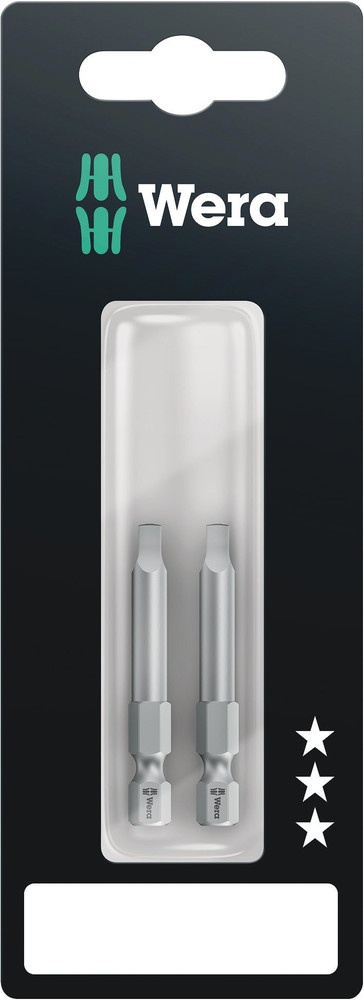
Wera 05073077001 | SQ2 - Square Key Screwdriver Bit 868/4 Z SB | 1/4" Hex Power Drive | Length 2" (50mm)
Wera 05073077001 SQ2 - Square Key Screwdriver Bit 868/4 Z SB Tool Side - Drive Size: 1/4" Hex Power Drive Fastener Side - Drive Size: SQ2 - Square Key Overall Length (OAL): 2" (50mm) Features Premium bits for square head socket screws Tough, for universal use 1/4" hexagonal, suitable for holding tools as per DIN ISO 1173-D 6.3 Minimum Order Quantity (MOQ) for this product is 5 This item is priced individually and sold in packs of 5 Click Here for additional sizes
Brand: Wera
Category: Hardware > Tool Accessories > Drill & Screwdriver Accessories > Drill & Screwdriver Bits > Screwdriver Bits